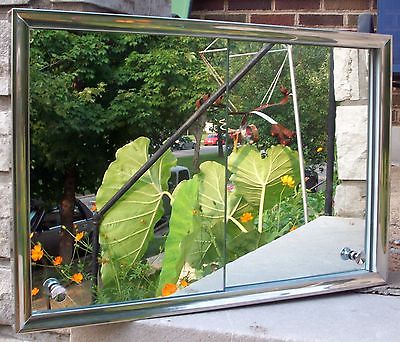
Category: cabinet